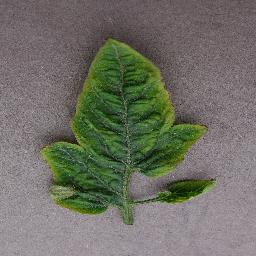
Label: Tomato___Tomato_Yellow_Leaf_Curl_Virus